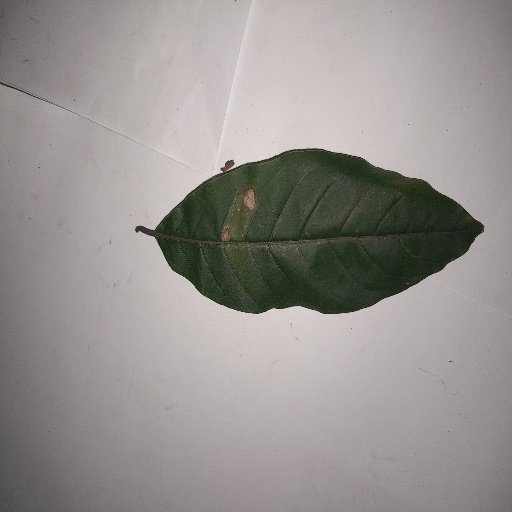
Species: HariTaki
Leaf condition: Bacterial Spot